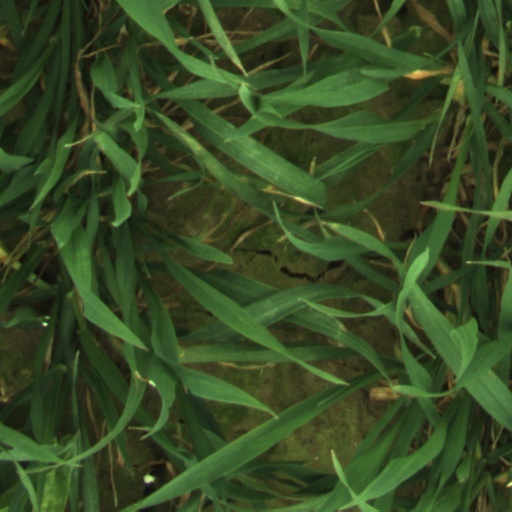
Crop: wheat